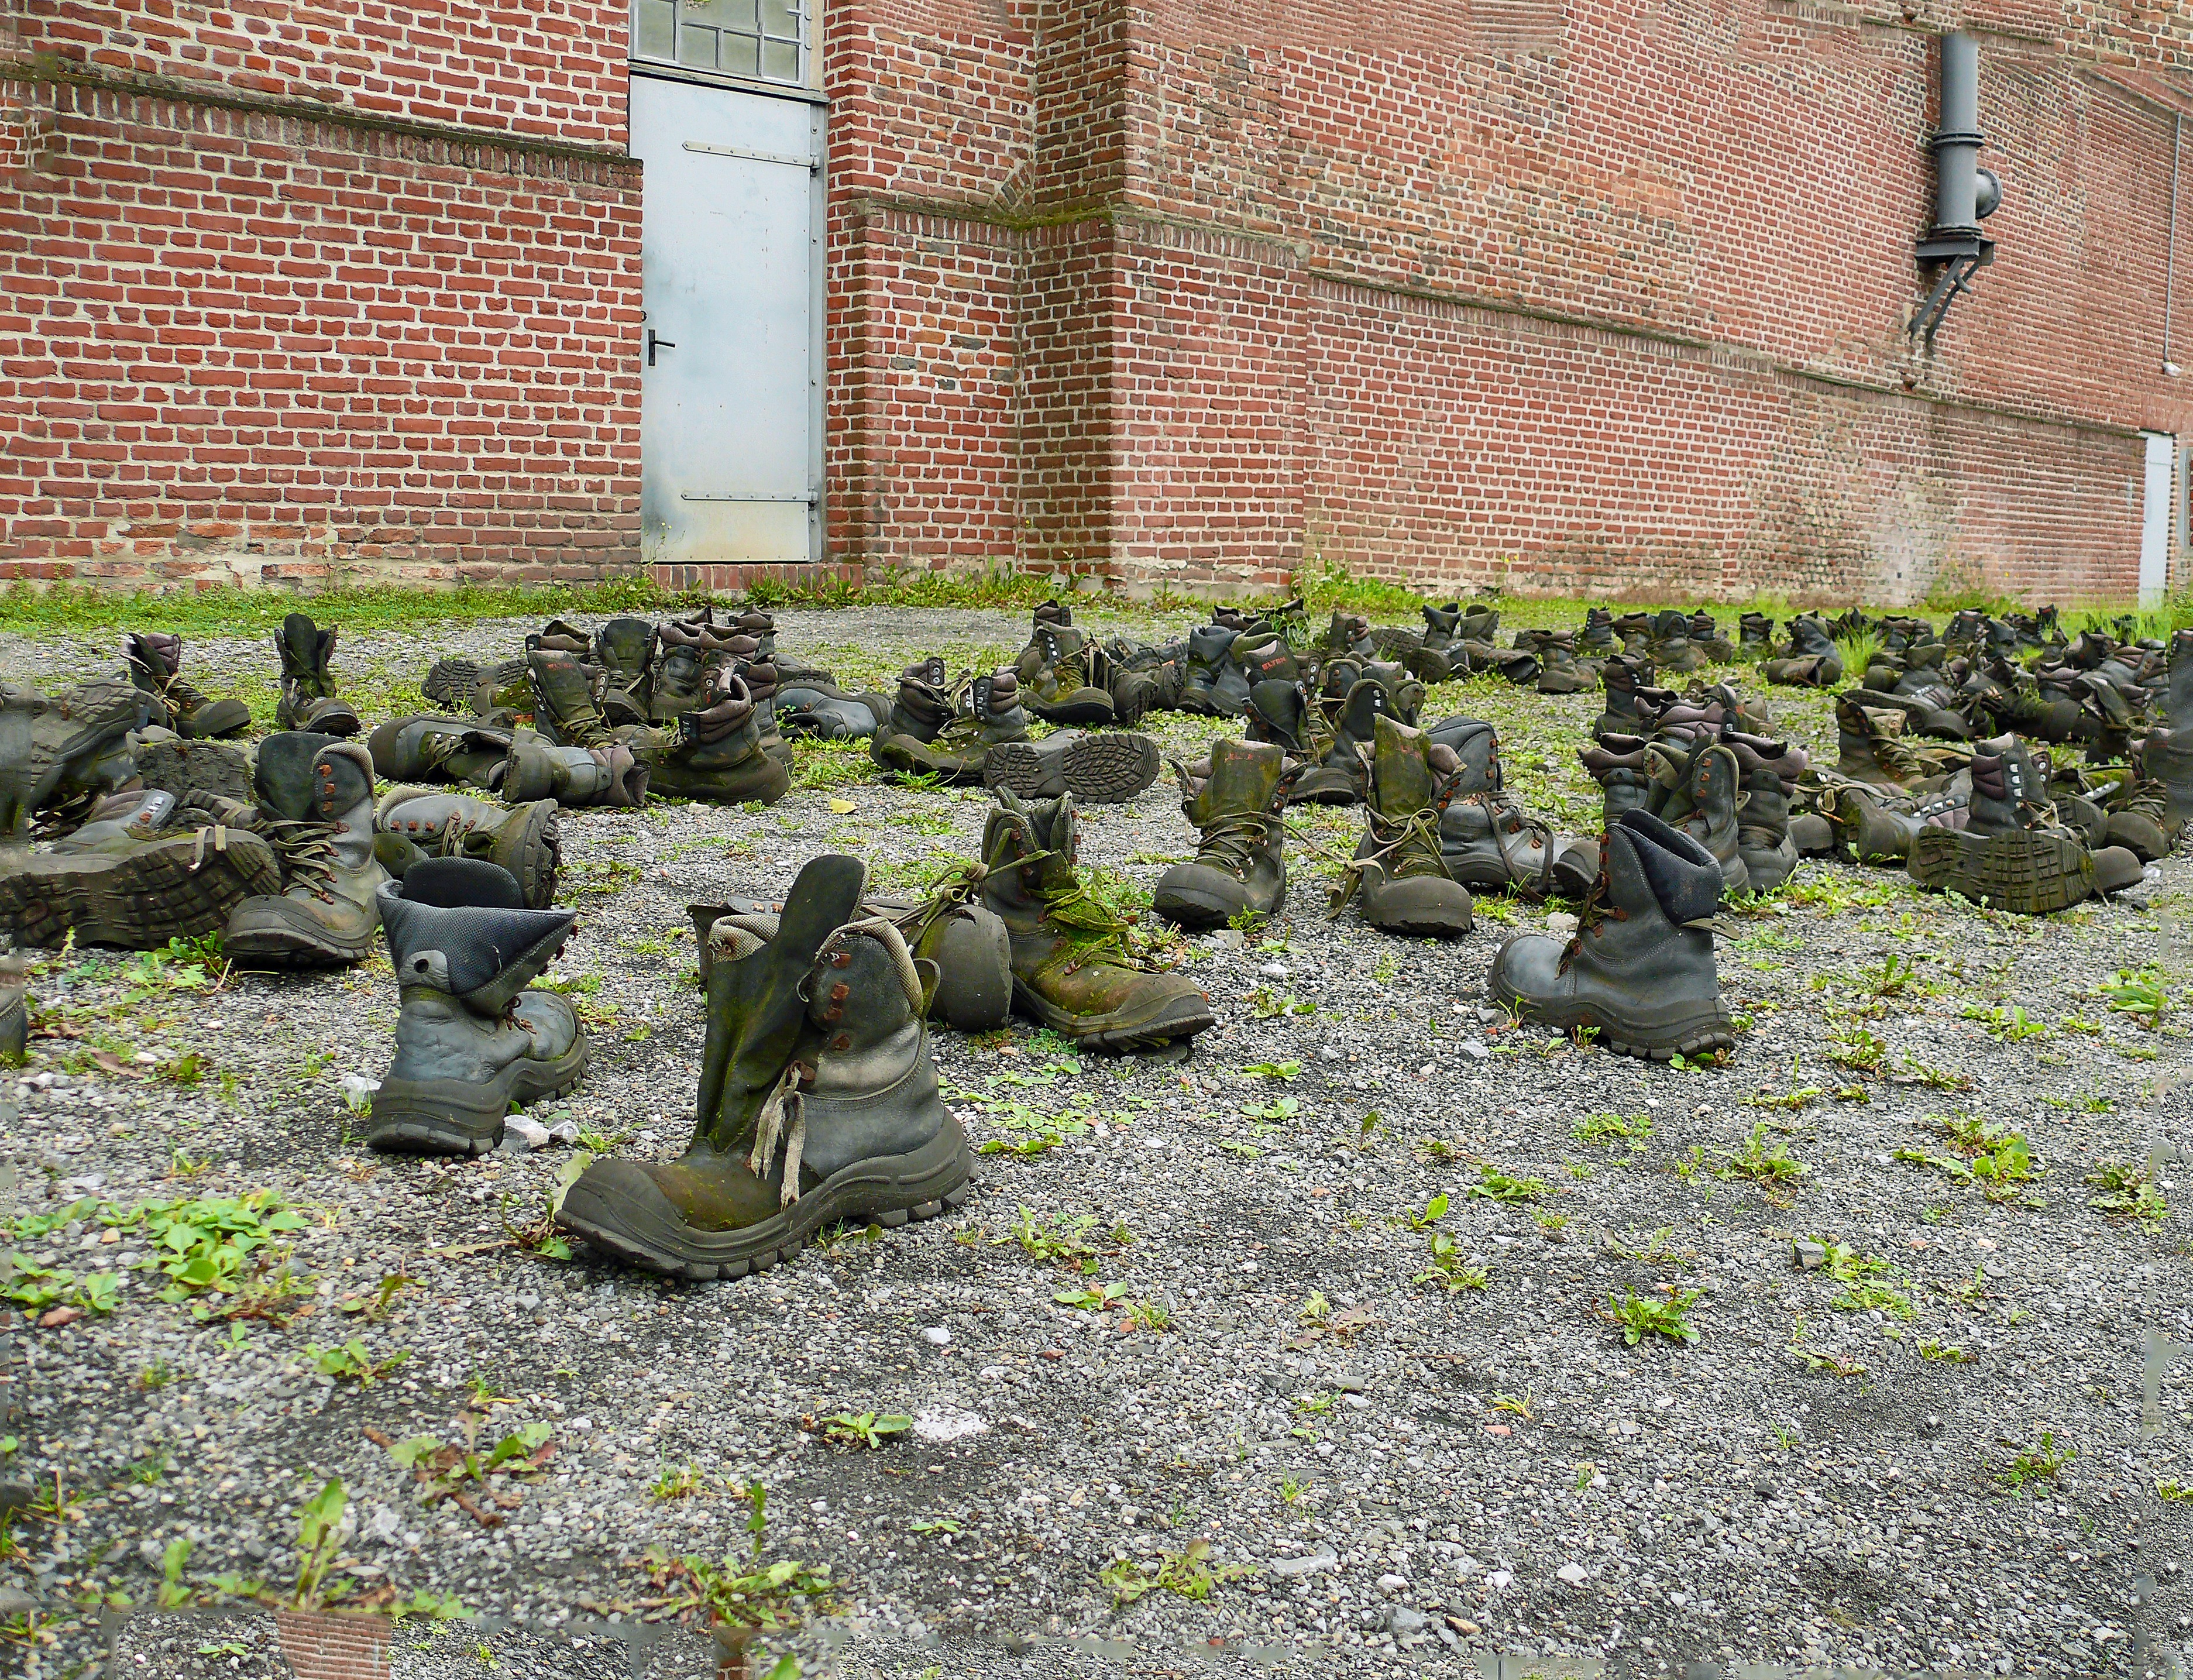
wall, garden, artwork, memorial, art, yard, ruhr area, coal pot, work shoes, zeche hannover